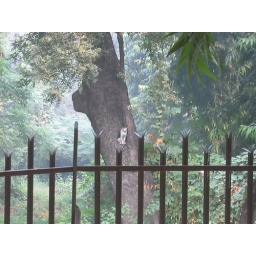
a cat in a tree at red fort, delhi